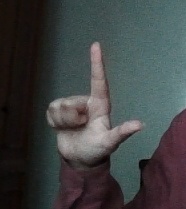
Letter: laam